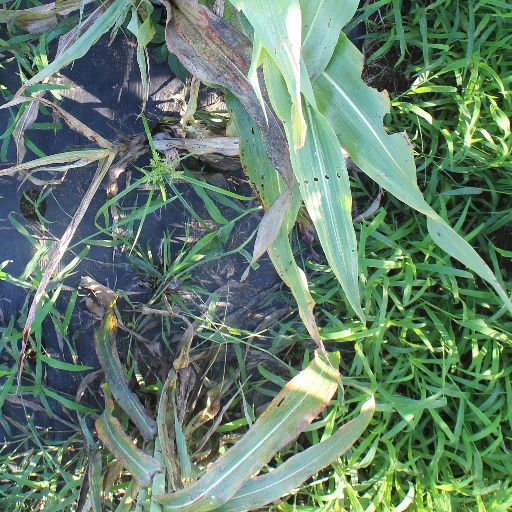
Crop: sorghum